Maurice Samuel Ostro

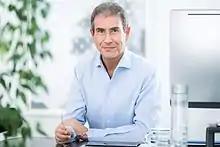

Maurice Samuel Ostro (born 16 February 1965) is a British entrepreneur and philanthropist. His business interests have included gemstones, media distribution, property, frozen yogurt, airline catering and logistics. His philanthropic activities include supporting entrepreneurship, interfaith relations and economic development.